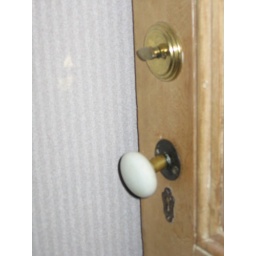
a white door knob- photo by Jeff